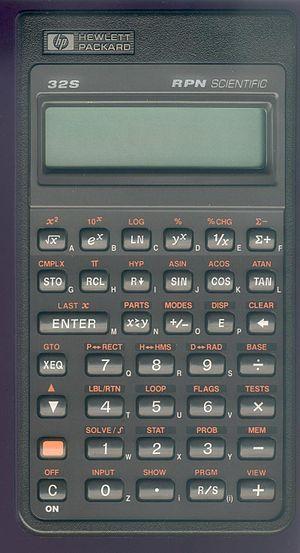
La HP-32S est une calculatrice programmable, effectuant les calculs en notation polonaise inverse, de la gamme Pioneer. Elle a été commercialisée par Hewlett-Packard entre juin 1988 et 1991. Elle a été suivie par la HP-32SII entre mars 1991 et 2002, et plus récemment par la HP-33s et la HP-35s, proches en fonctionnalités bien que visuellement très différentes, et disposant d'une quantité de mémoire plus importante, passant de 384 octets à 30 kilooctets.